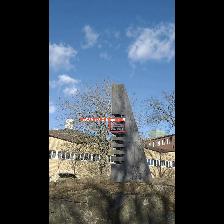
Label: NonHuman